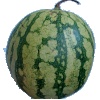
Label: watermelon